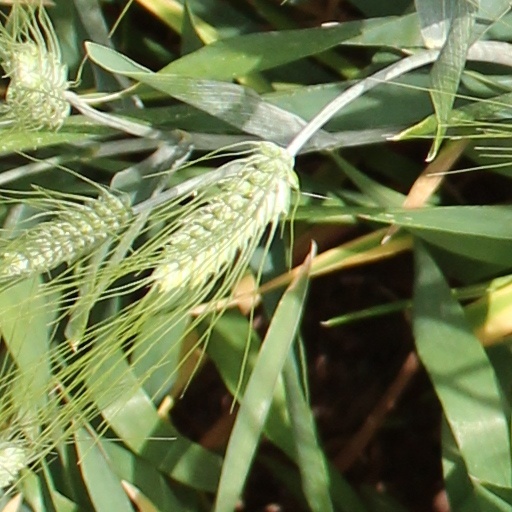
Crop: wheat